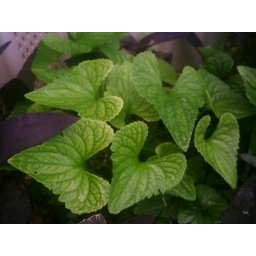
a plant in the ground